Curt Teichert

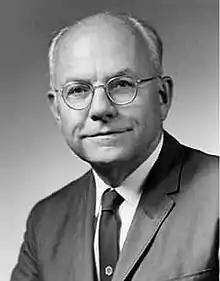

Curt Teichert (May 8, 1905 in Königsberg, East Prussia – May 10, 1996 in Arlington, Virginia) was a German-American palaeontologist and geologist, noted for his contributions to geology, paleozoic stratigraphy and paleontology, Cephalopoda, ancient and modern reefs, and correlation, the matching of strata of the same age in different locations.